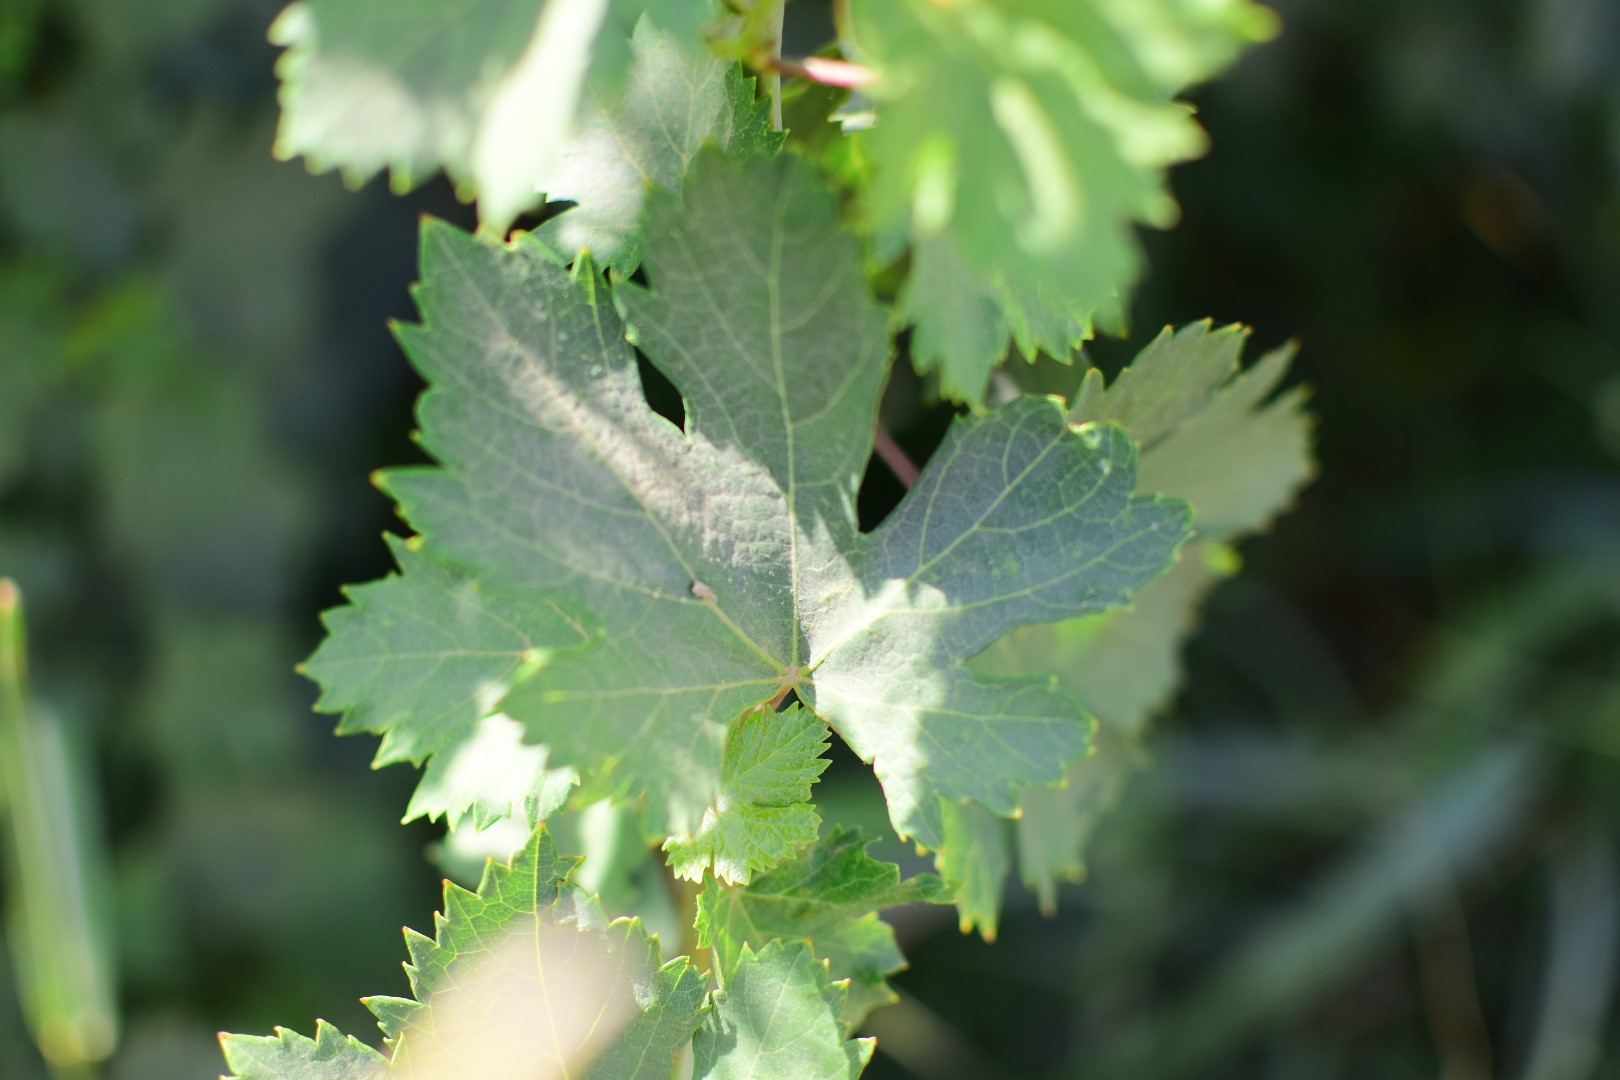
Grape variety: Halawani